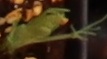
Label: Field Pea